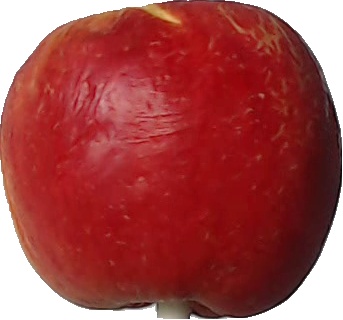
Label: apple_red_yellow_1